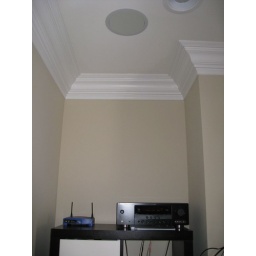
Surround sound pre-wired in living room, master bathroom and master bedroom